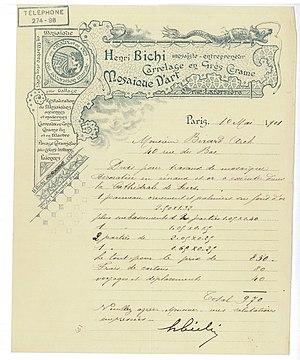
Signature du mosaïste Henri Bichi au bas d'un devis pour des travaux de mosaïque dans la cathédrale de Sens. Archives nationales, cote F/19/7886.
Enrico Bichi, dit Henri Bichi, est un mosaïste italien installé à Paris ; son atelier situé dans les XVIIIᵉ et IXᵉ arrondissements, est actif au moins entre 1889 à 1908.